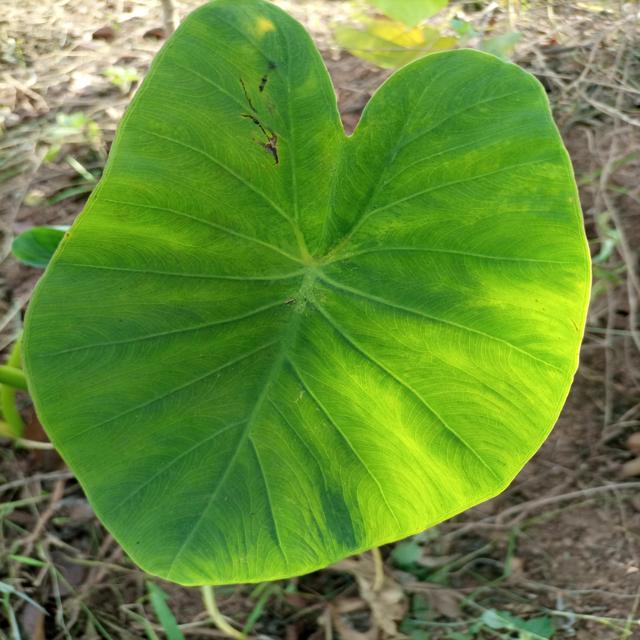
Label: Early_Blight